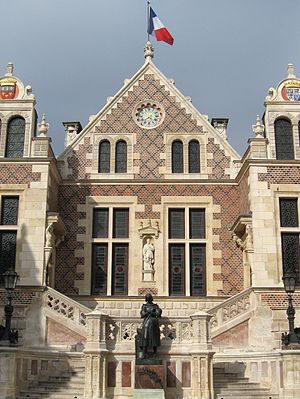
Orléans
Hotel Groslot.
Orléans er en by og kommune i den nordlige del af det centrale Frankrig, omkring 111 kilometer sydvest for Paris. Den er hovedstad for departementet Loiret og regionen Centre og har en befolkning på 113.126.